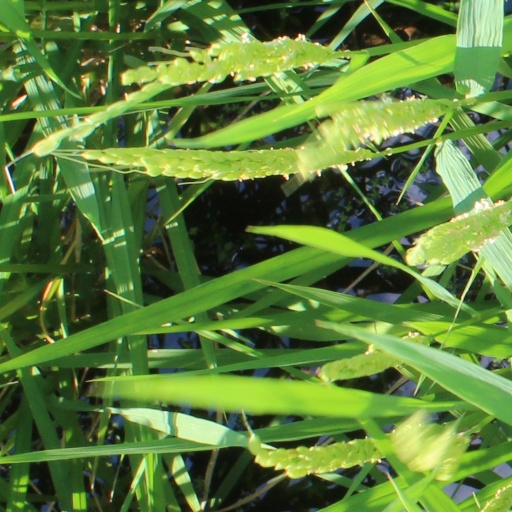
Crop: rice